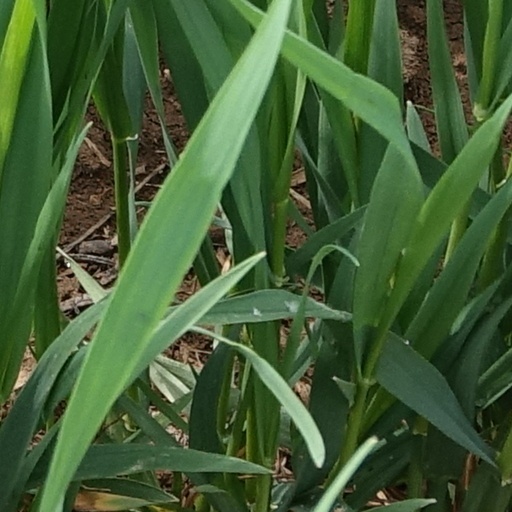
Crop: wheat